DR Class 252

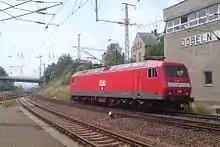
The 252 003 and 004 have a Sibas 16 microprocessor control system

The locomotives were based at the Dresden-Friedrichstadt depot. The prototypes were renumbered class 156 on January 1, 1992 in accordance with the new DB locomotive classification scheme, while retaining their serial numbers. The official entry into service of the four locomotives into the Deutsche Reichsbahn fleet took place by February 1992. Despite their comparatively low maximum speed, their use was not limited to heavy freight trains in the Dresden area, but at the beginning of the 1990s in particular, the locomotives could often also be found in front of passenger trains and occasionally even long-distance trains. For example, the locomotives of this class were regularly used in front of an express train to Nauen for a certain period of time and thus even reached the Berlin area. Circulation plans of the class 156 from 1993 show not only services in front of freight trains with the destinations Chemnitz-Hilbersdorf, Reichenbach (Vogtl.), Leipzig-Stötteritz or Engelsdorf, Hosena (then still Hohenbocka), Freiberg (Sachs.) or even Berlin-Pankow, but also operations in front of passenger trains, e.g. on the Dresden-Neustadt-Cottbus-Frankfurt (Oder) route as well as in front of some Interregios on the steep Saxon-Franconian trunk line between Dresden and Reichenbach.